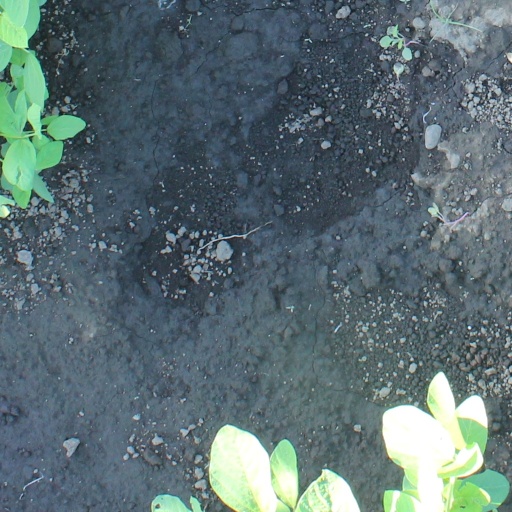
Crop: soybean